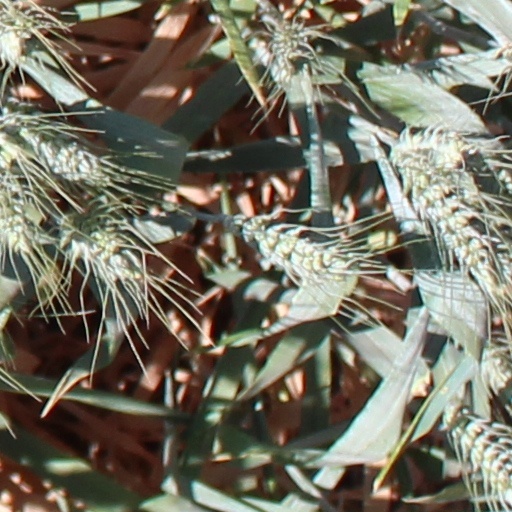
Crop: wheat